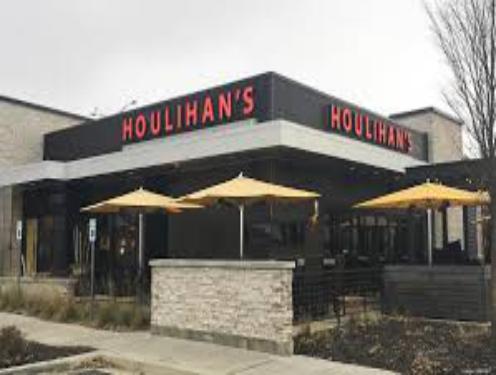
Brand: Houlihan's
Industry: Others